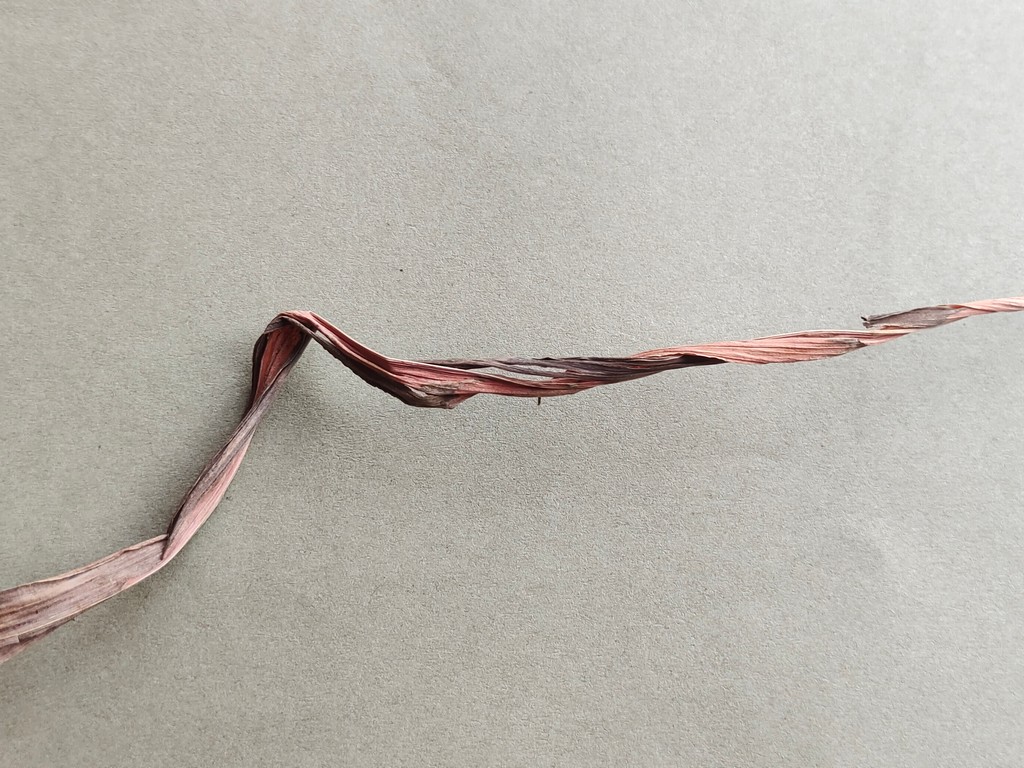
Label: Dried